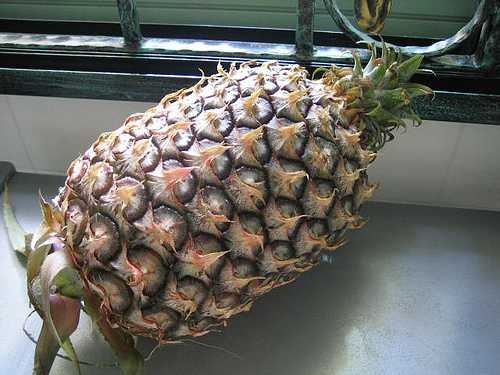
Label: Pineapple